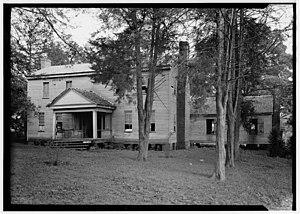
La ville de San Augustine est le siège du comté de San Augustine, dans l’État du Texas, aux États-Unis. Sa population s’élevait à 2 108 habitants lors du recensement de 2010, estimée à 1 924 habitants en 2016.